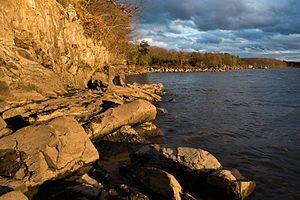
L'Hudson est un fleuve de 507 km de long, coulant principalement dans l'État de New York et formant en partie la frontière entre les États de New York et du New Jersey. Le nom du fleuve provient de Henry Hudson, un Anglais naviguant pour le compte des Provinces-Unies et notamment de la Compagnie néerlandaise des Indes orientales, qui explora le fleuve en 1609. Cependant, le premier Européen en mesure de l'observer fut l'Italien Giovanni da Verrazano en 1524, dont l'expédition fut financée par les marchands florentins de Lyon et par François Iᵉʳ.